Timo Maran

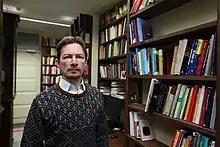
Timo Maran

Timo Maran (born 13 April 1975) is an Estonian biosemiotician and poet. He has remarkably contributed to zoosemiotics and ecosemiotics.